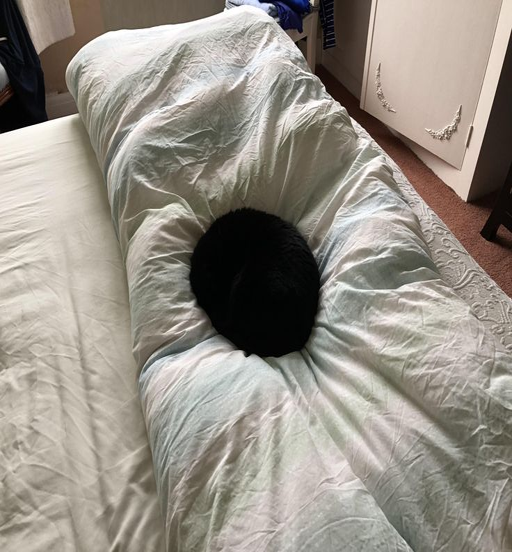
theres a black hole warping space - time in the duvet !